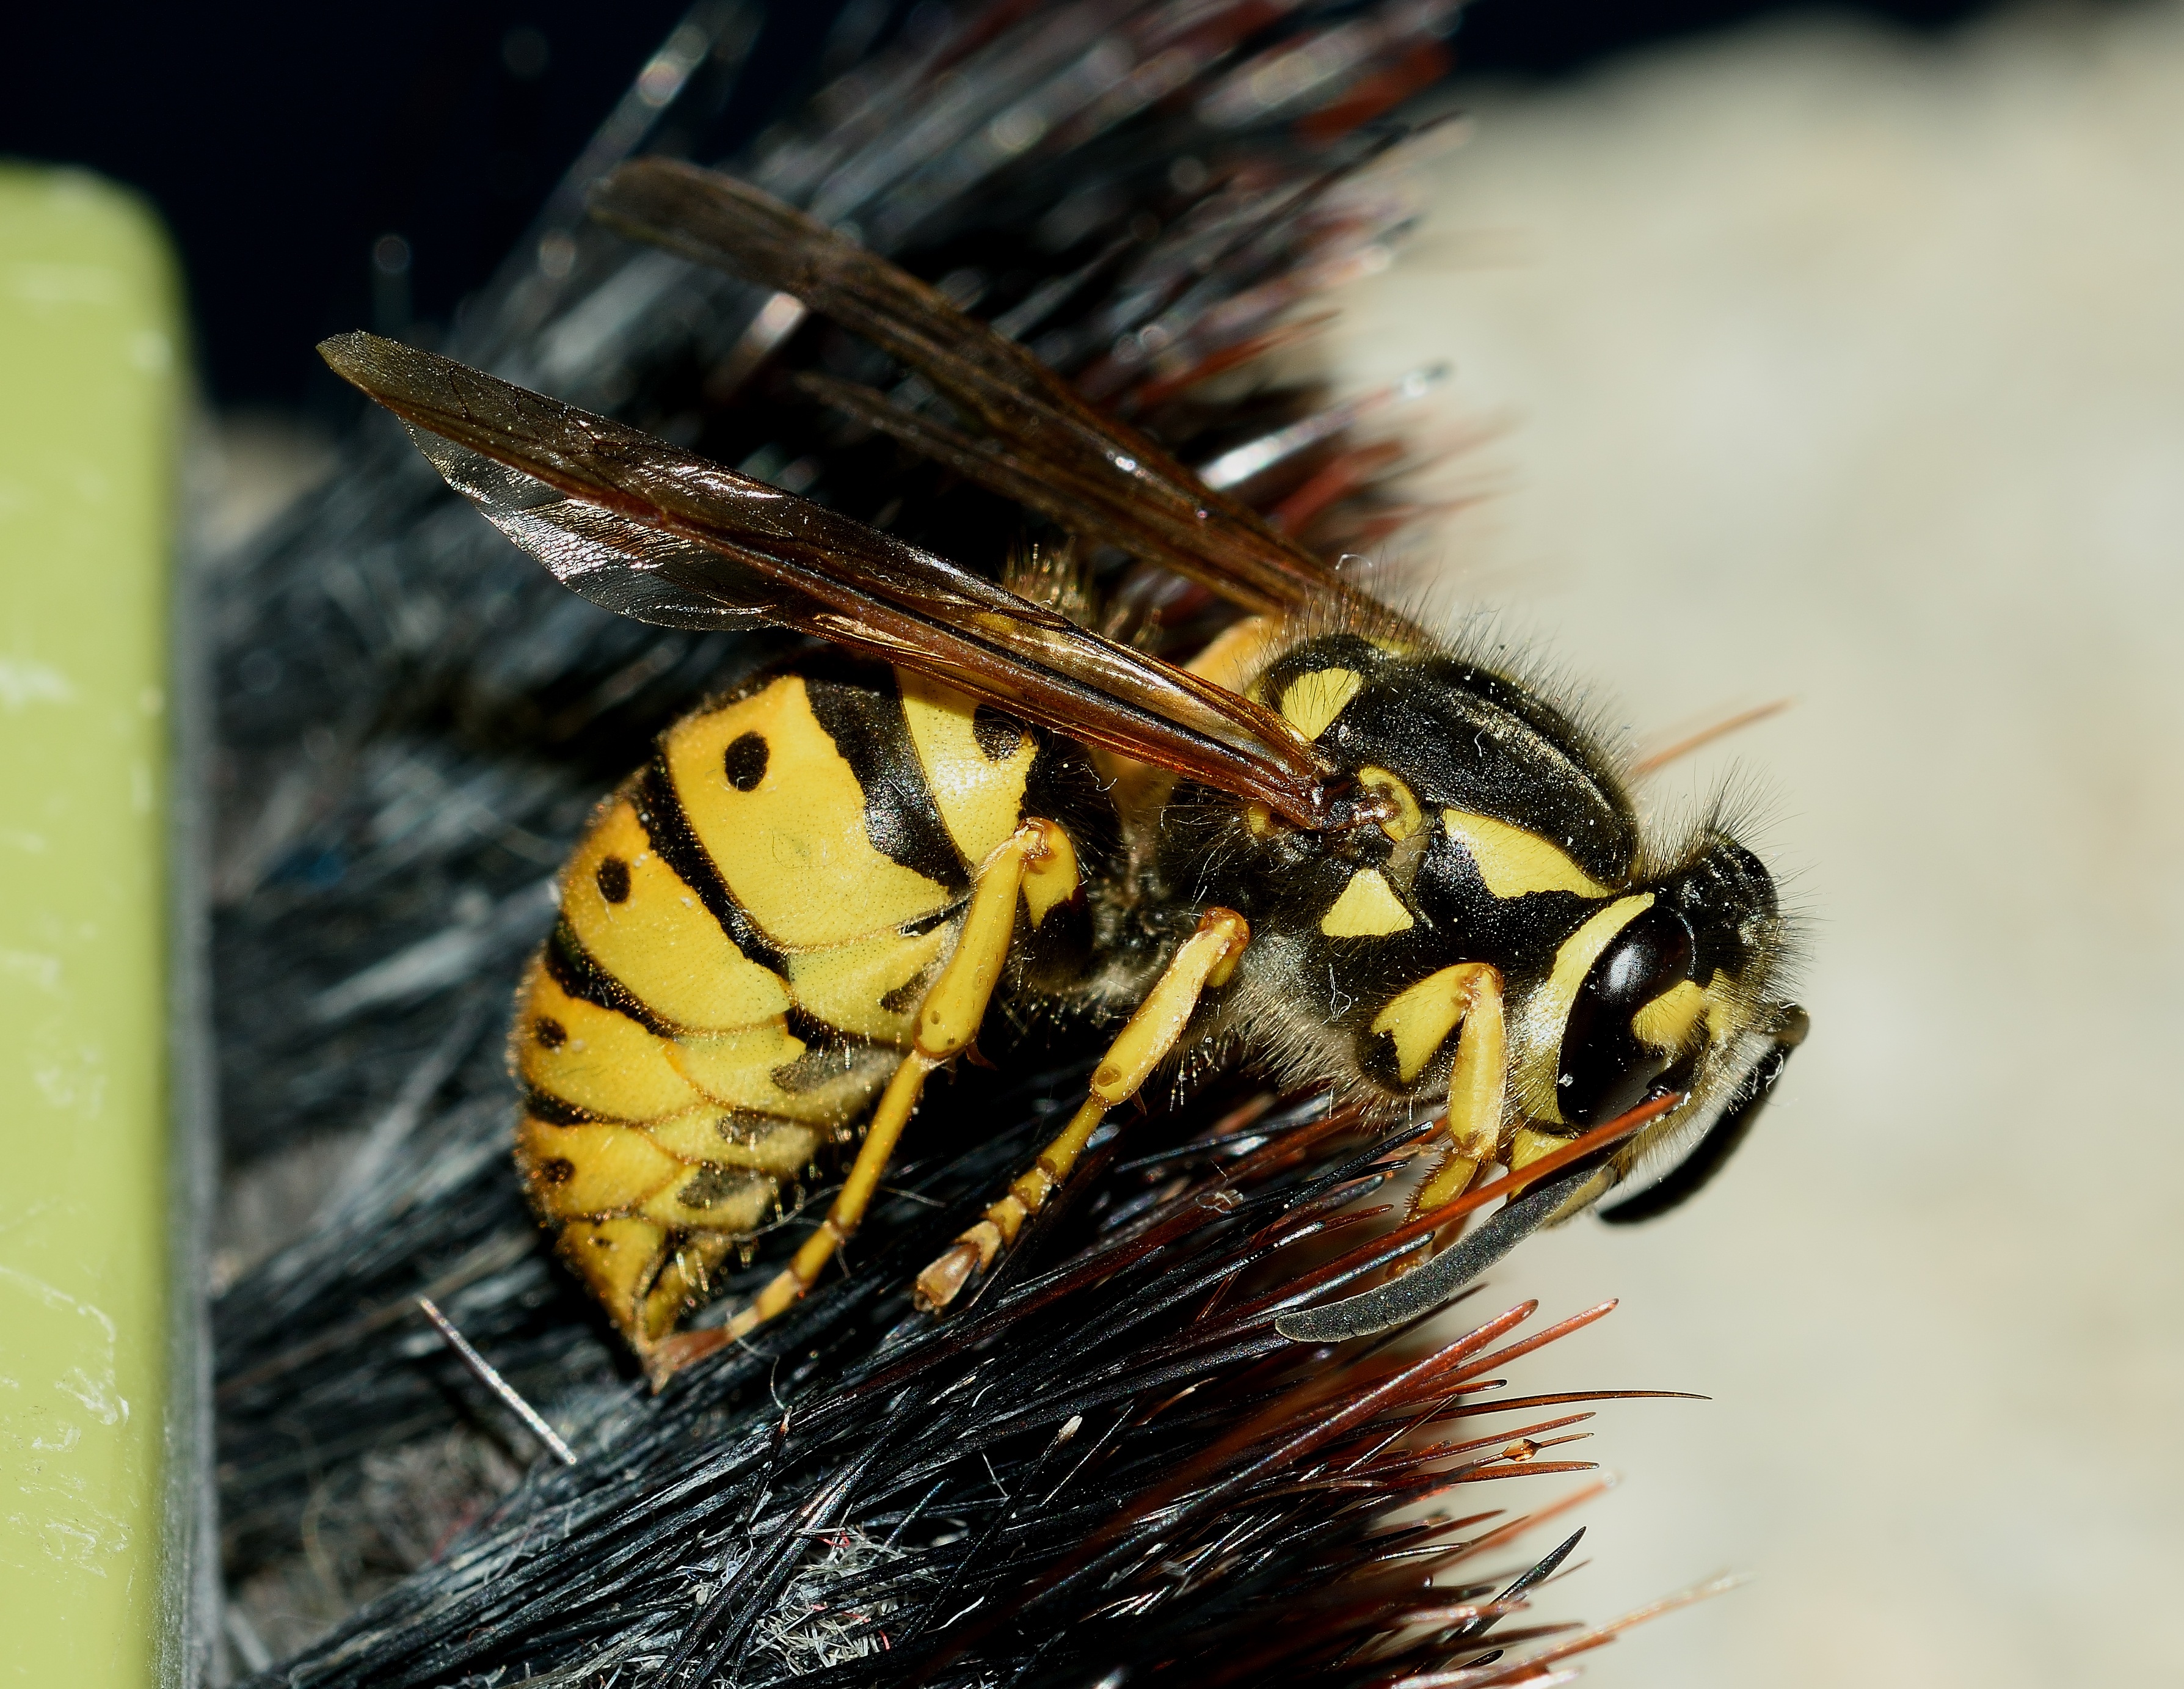
nature, photography, flower, fly, wildlife, insect, macro, yellow, fauna, invertebrate, close up, hornet, wasp, pest, macro photography, arthropod, membrane winged insect, vespula, germanica